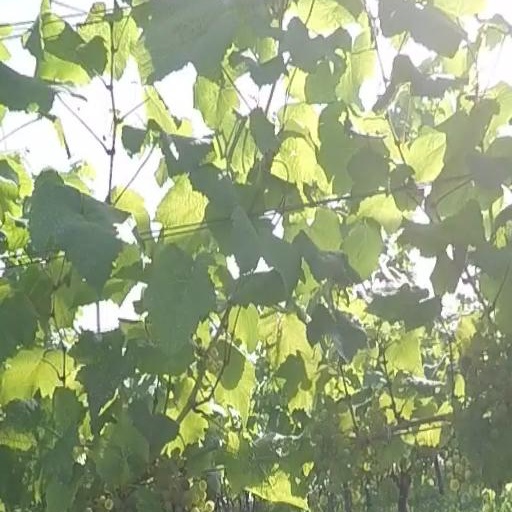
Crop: grape